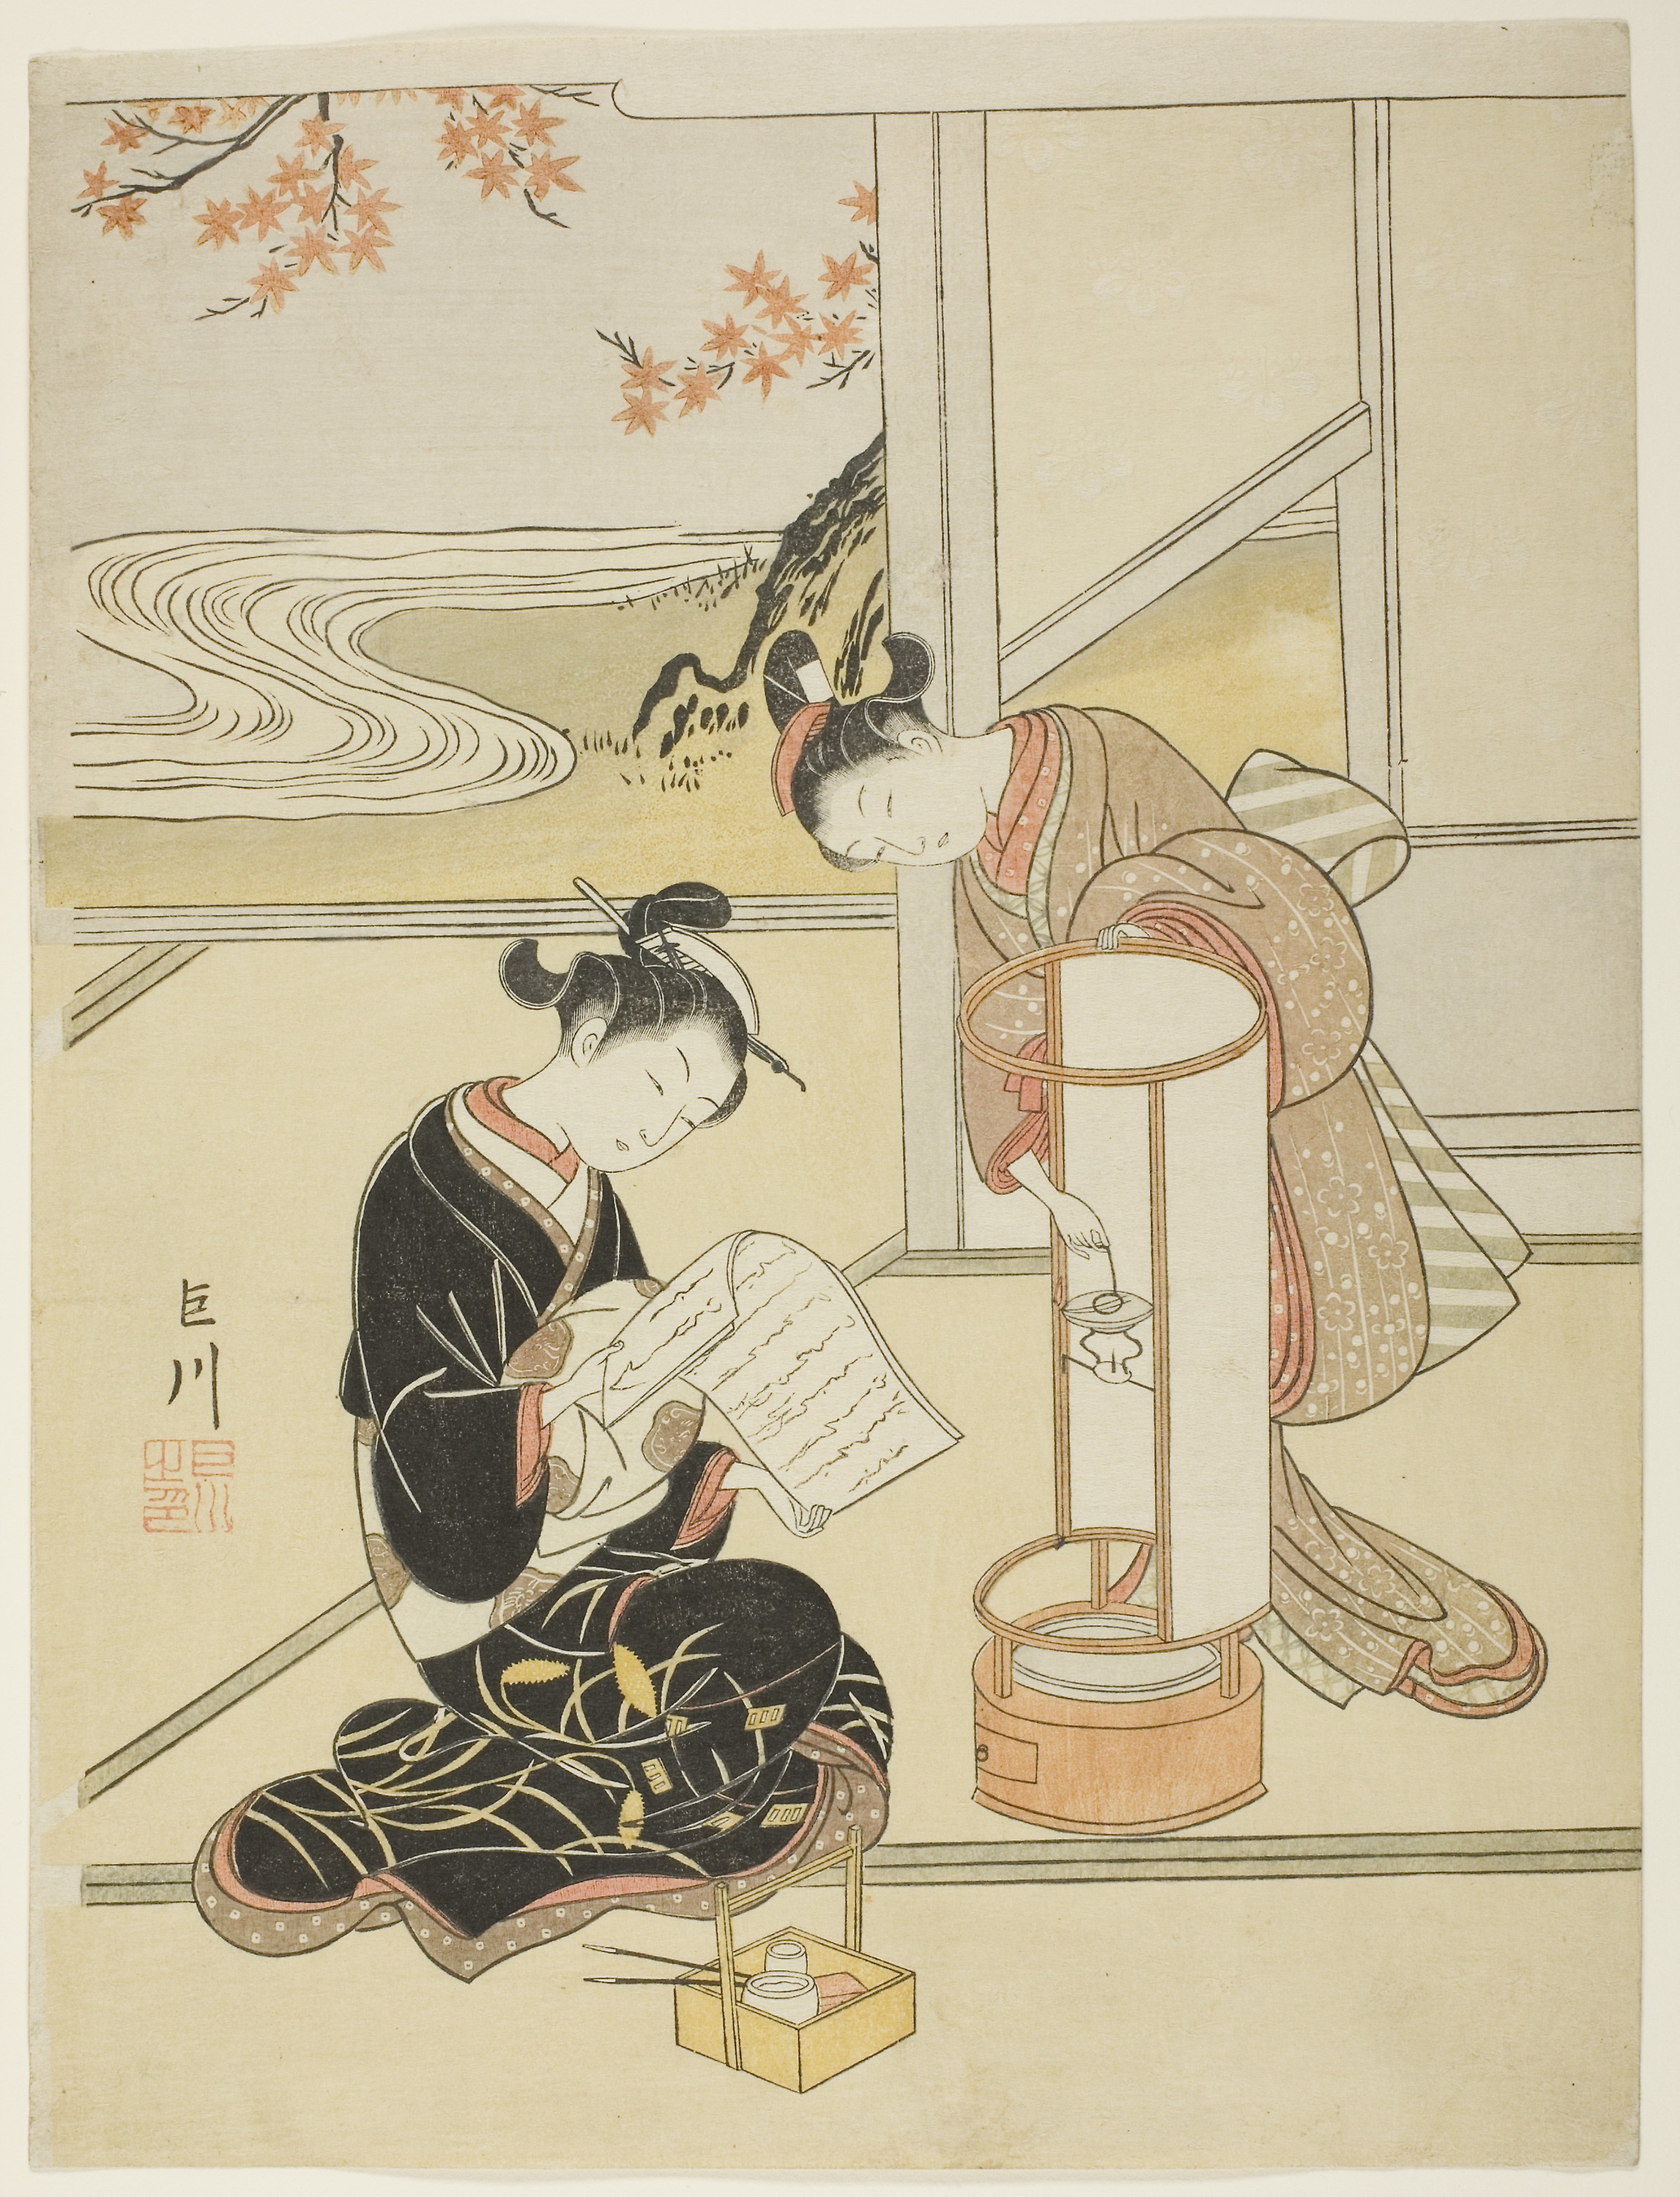
art, cartoon, illustration, font, printmaking, paper, costume design, artwork